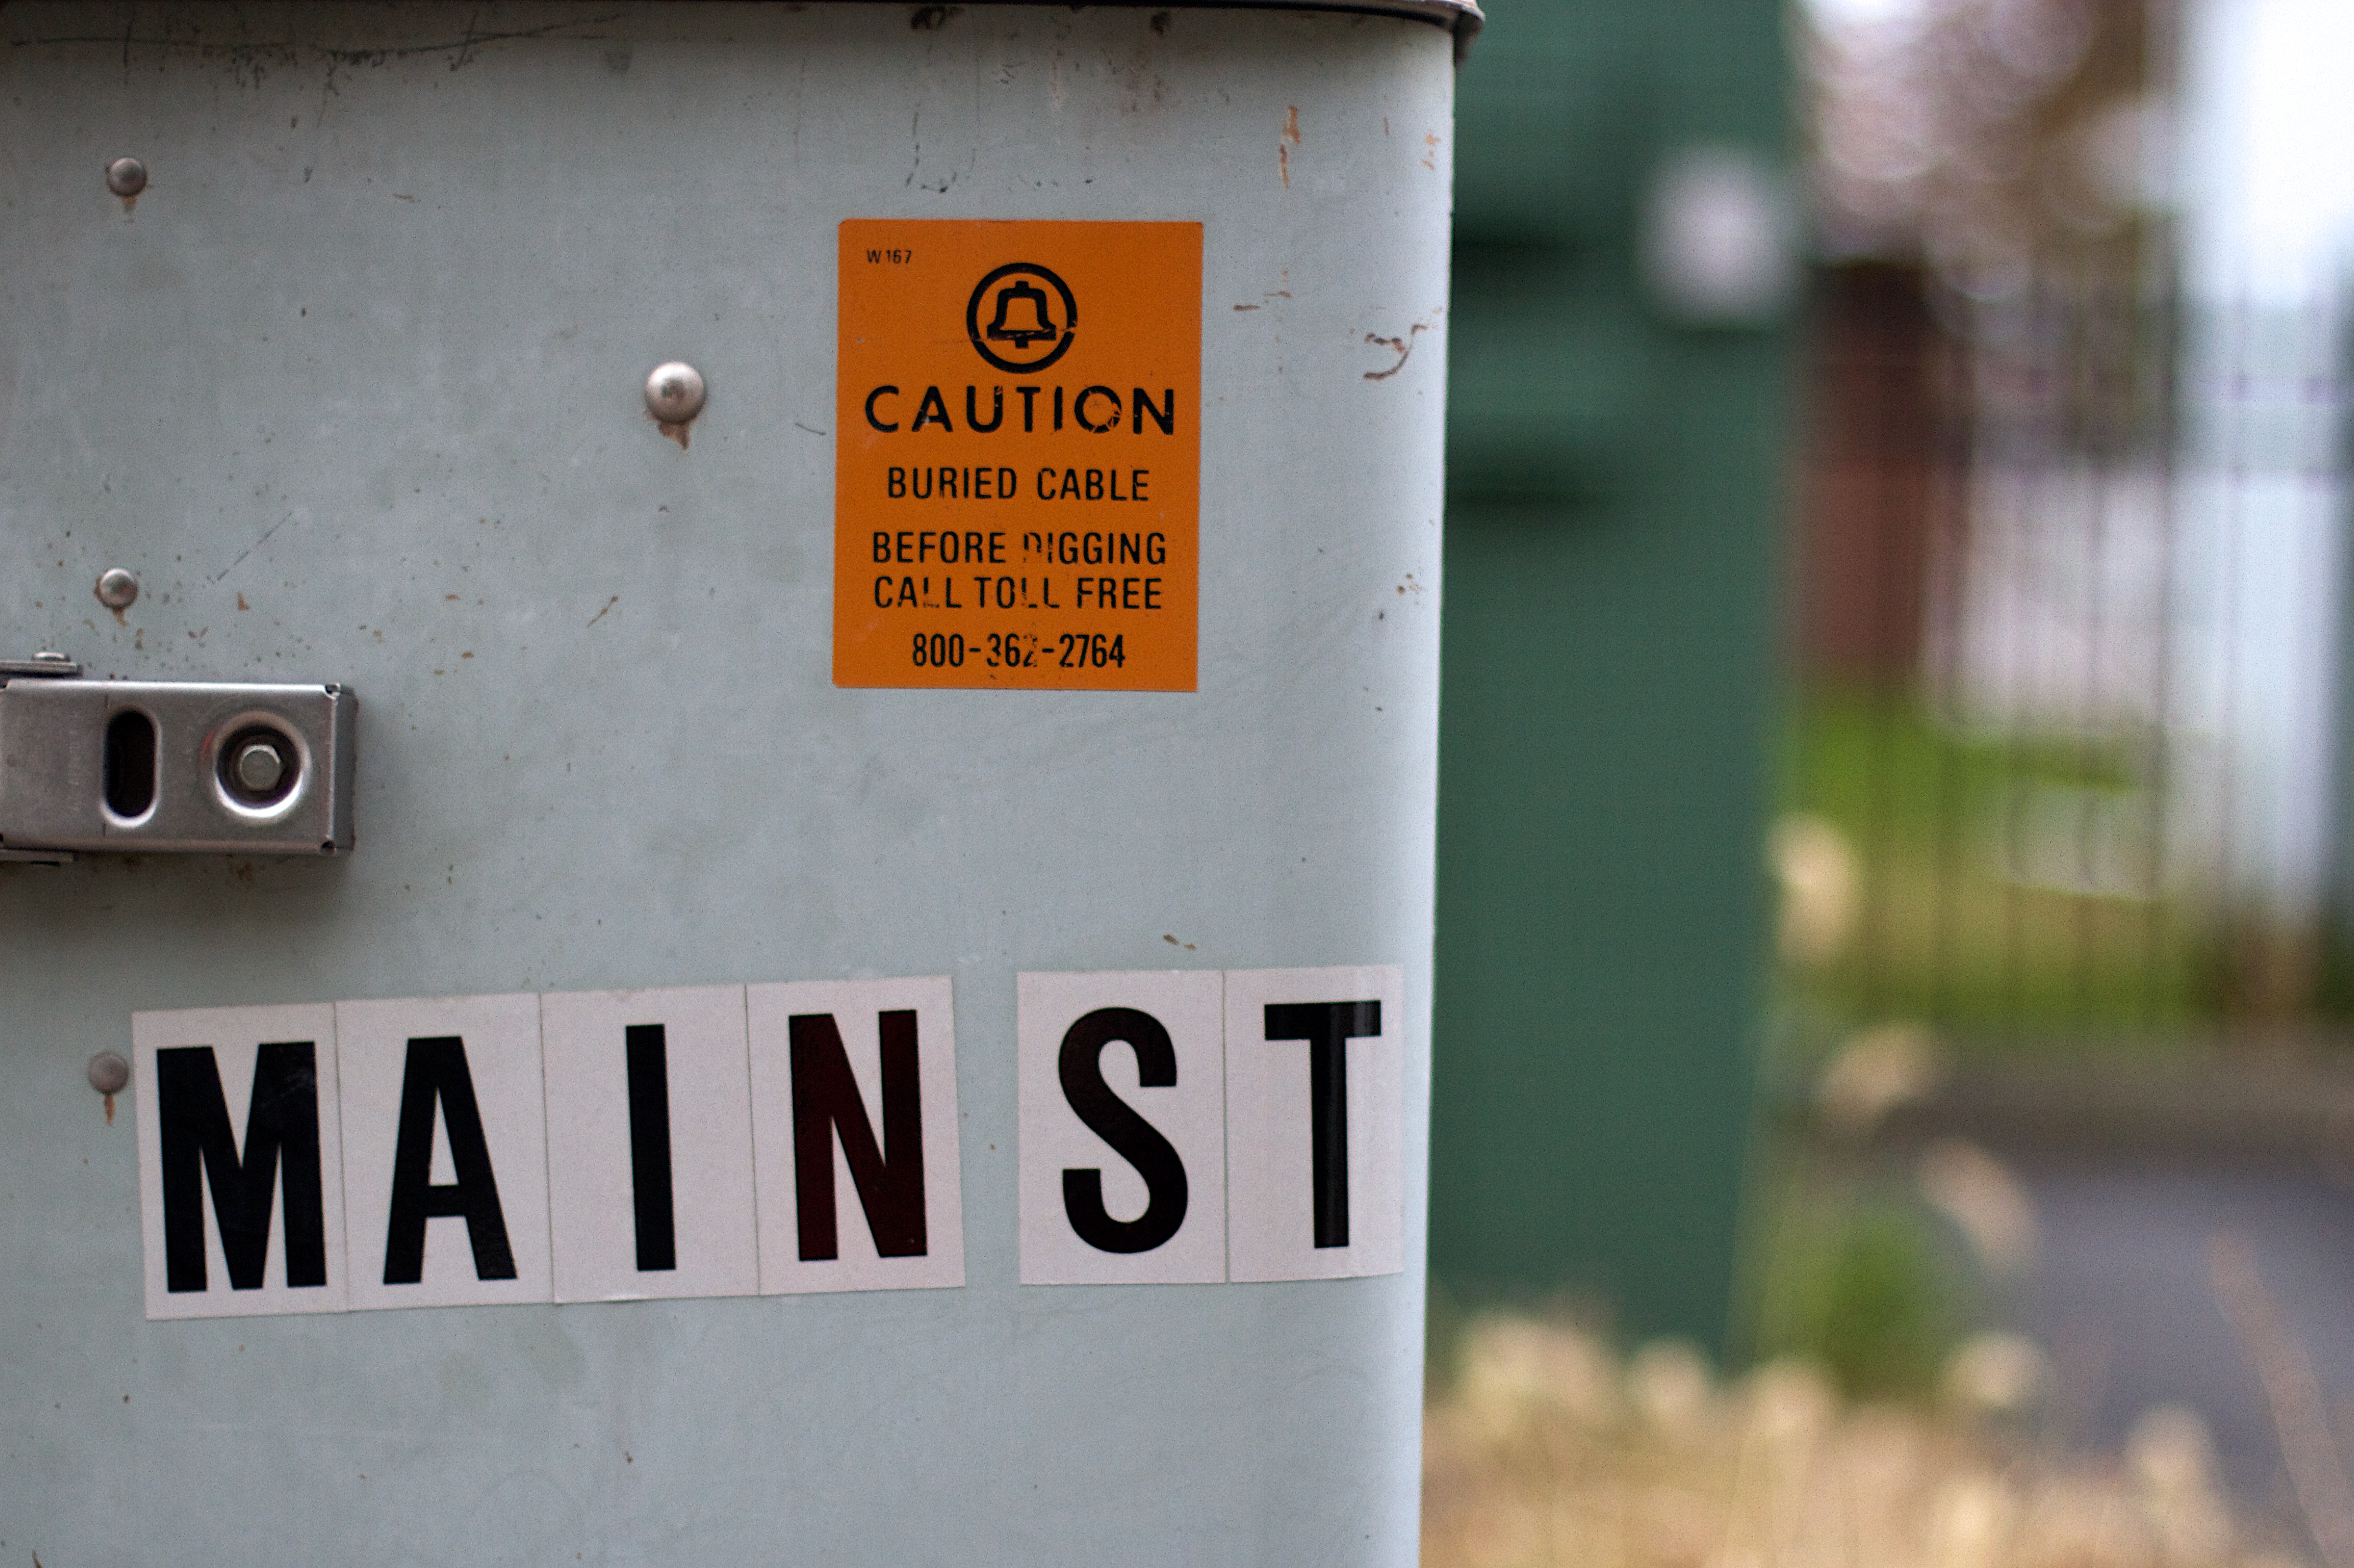
number, sign